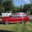
Label: automobile